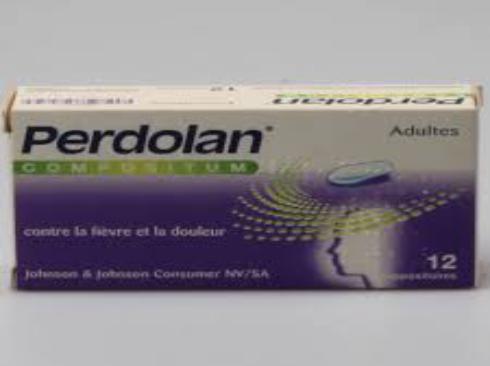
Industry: Medical